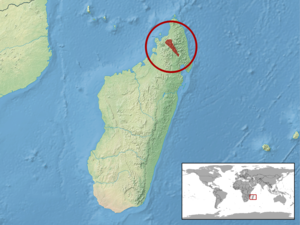
Calumma peltierorum est une espèce de sauriens de la famille des Chamaeleonidae.